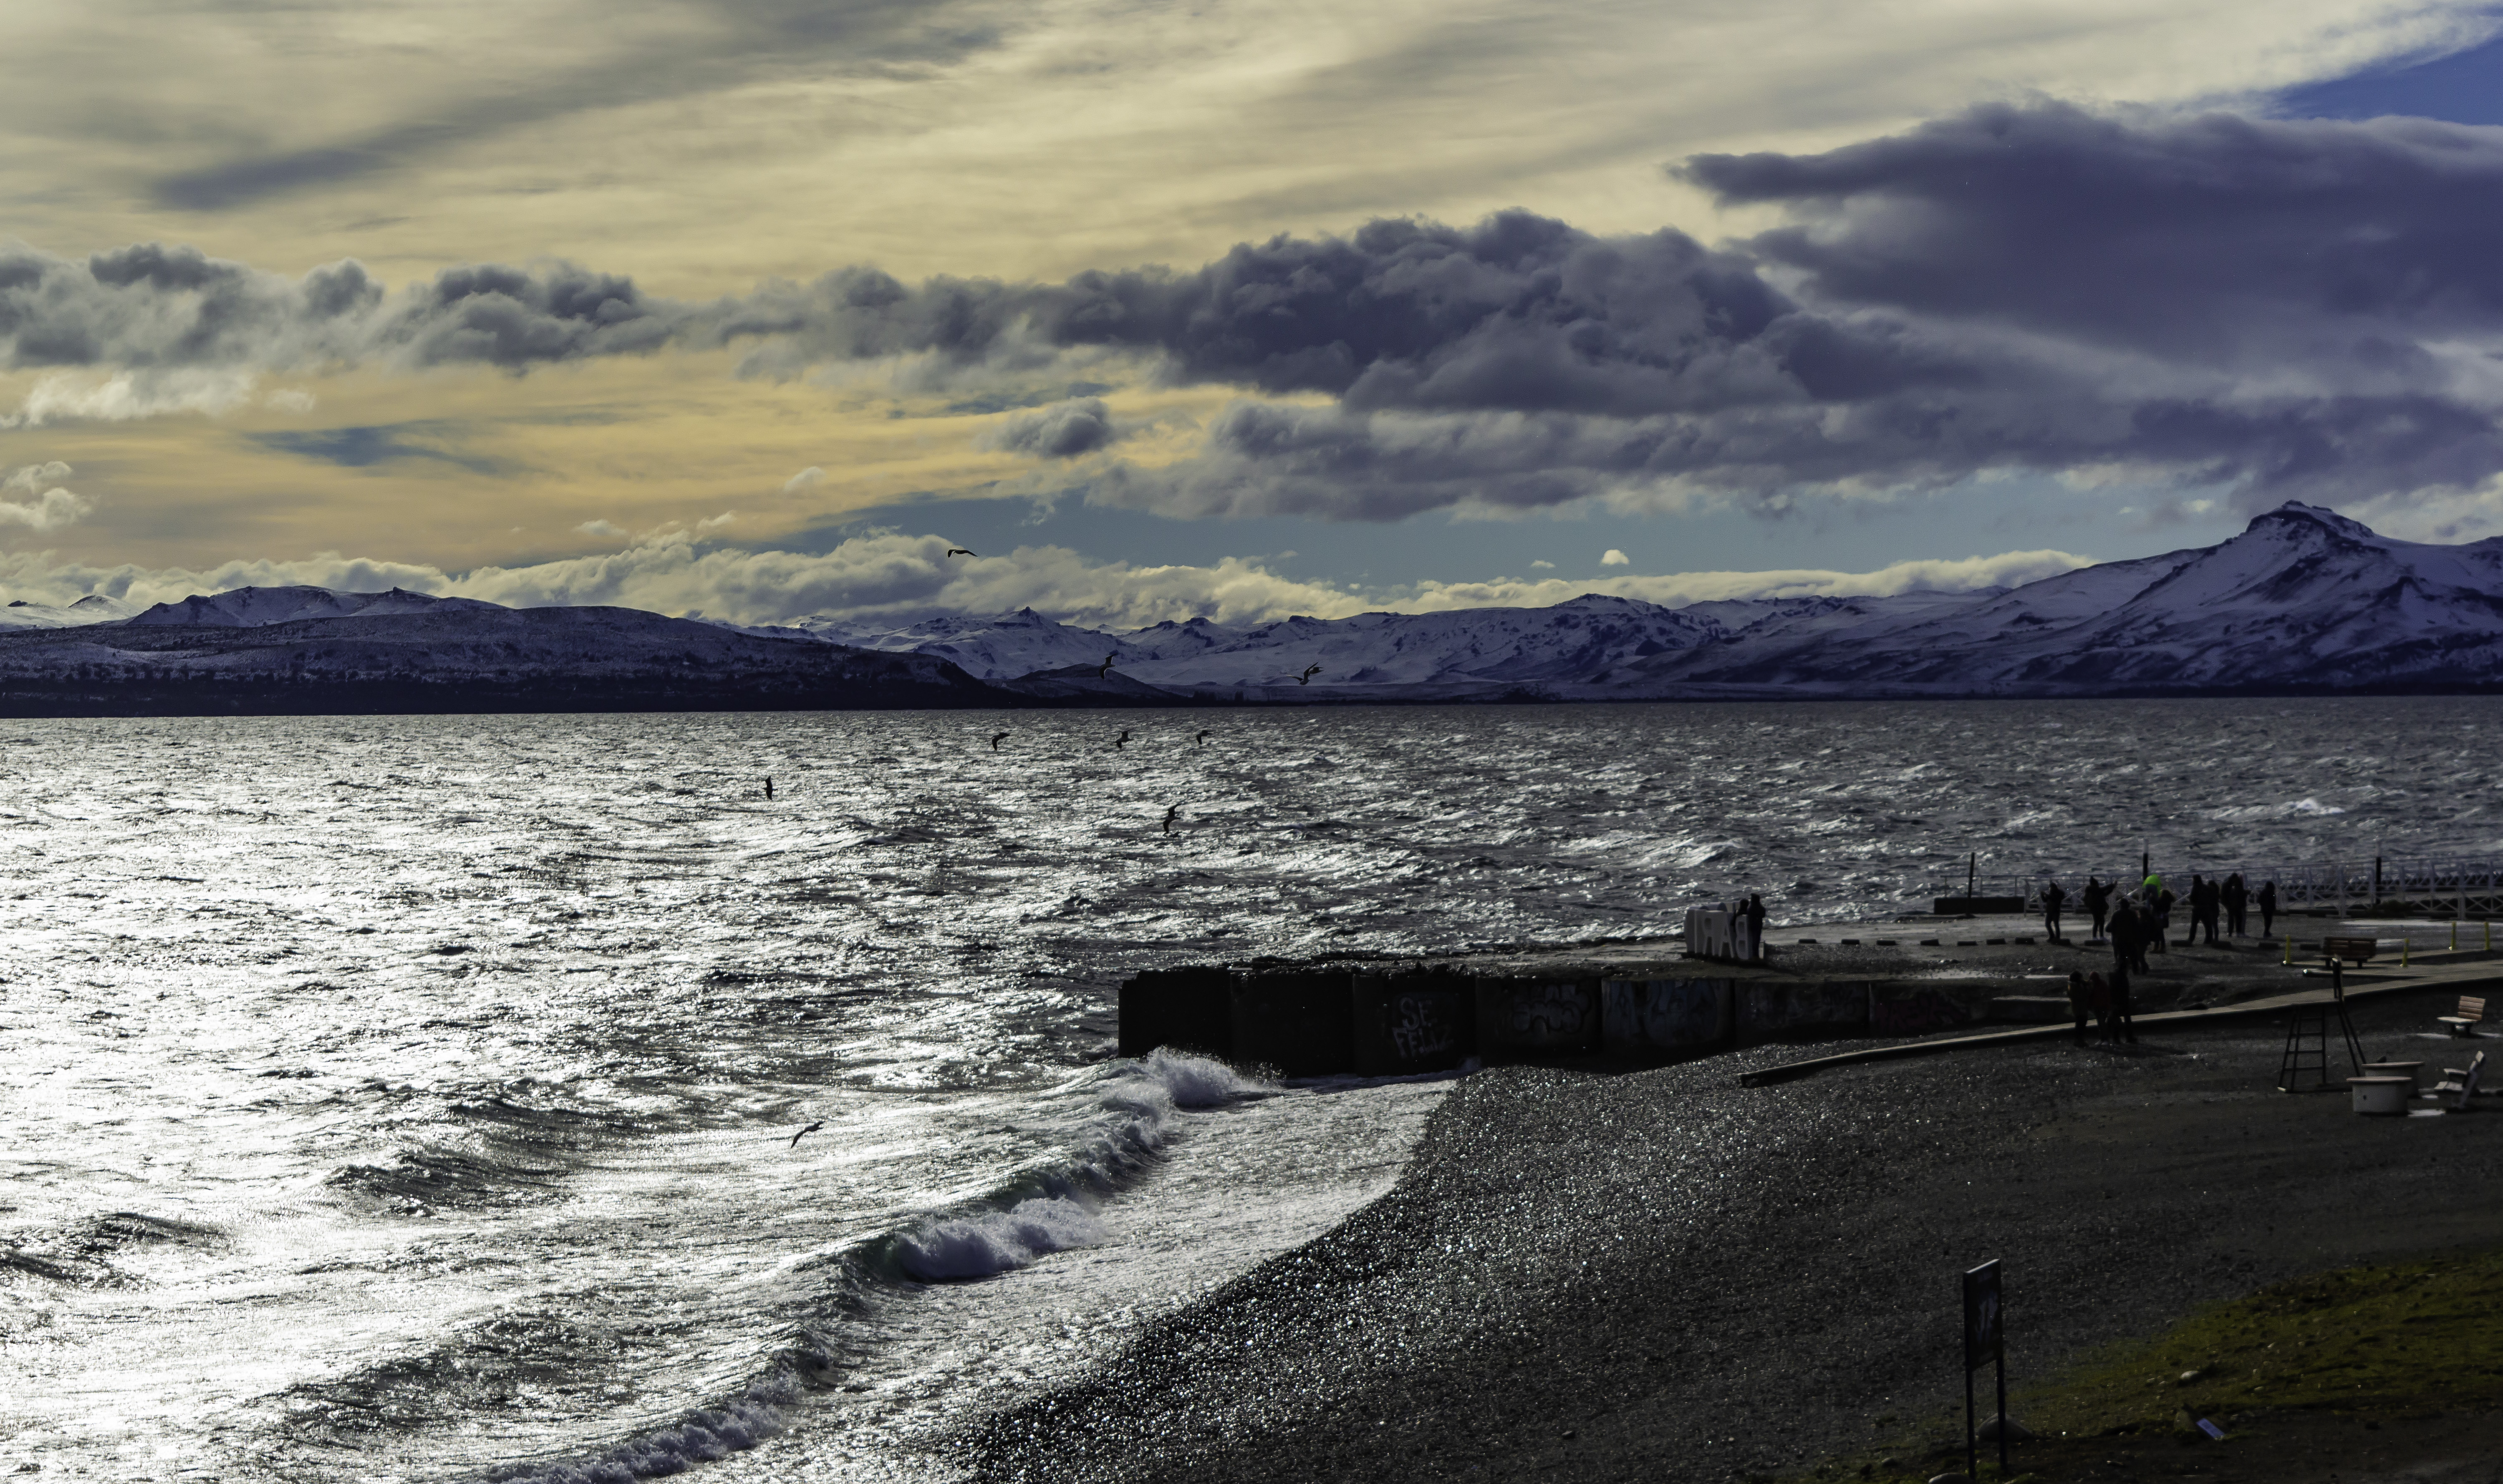
river, beauty, water, sky, winter, body of water, nature, highland, cloud, sea, loch, mountain, lake, shore, coast, wilderness, ocean, horizon, sound, atmosphere, lake district, landscape, hill, fell, tree, sunlight, inlet, calm, reservoir, reflection, bay, coastal and oceanic landforms, fjord, evening, meteorological phenomenon, mountain range, tourism, vacation, road, headland, wave